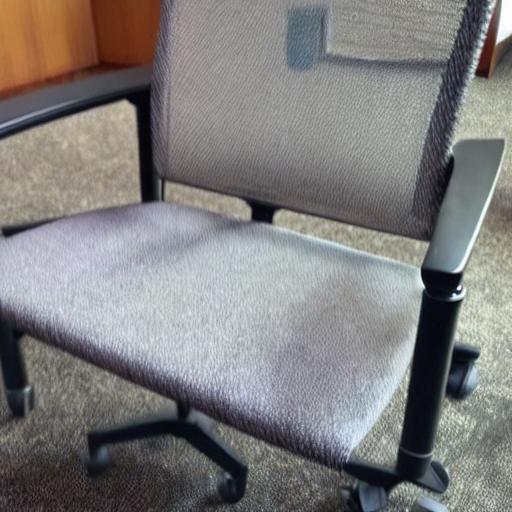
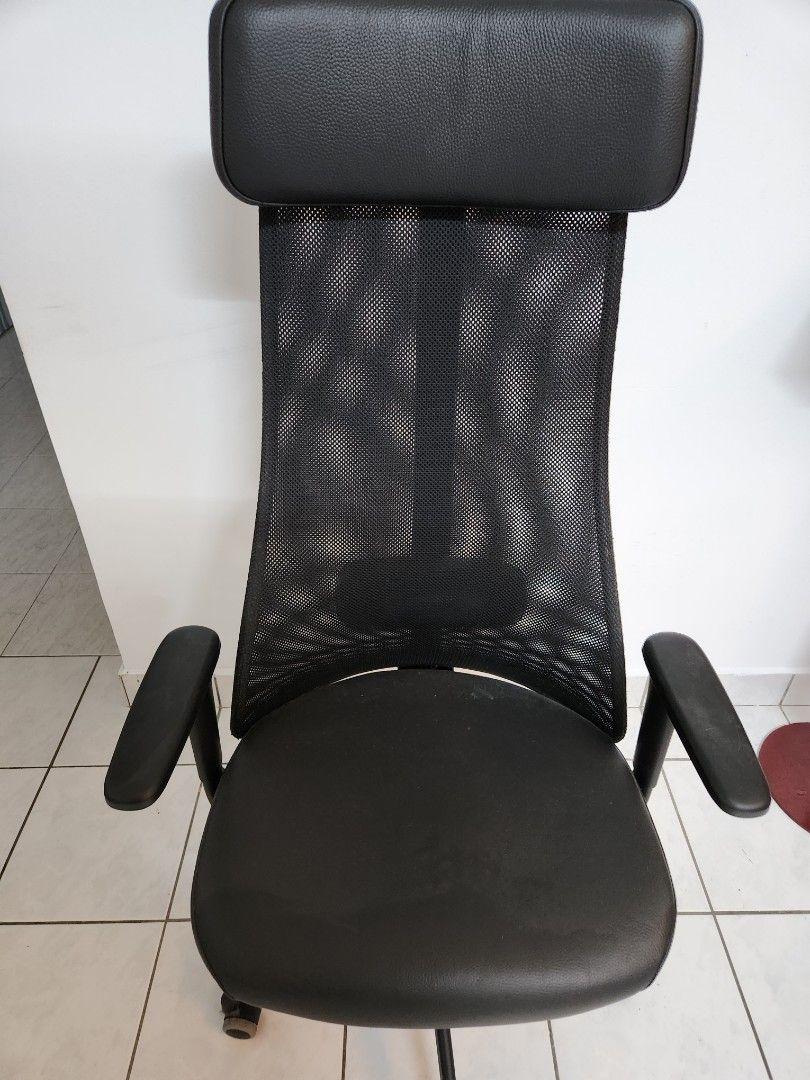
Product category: items_chair
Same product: no